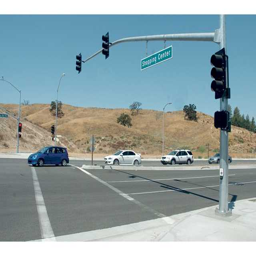
looking west , the property proposed for the neighborhood is pictured .